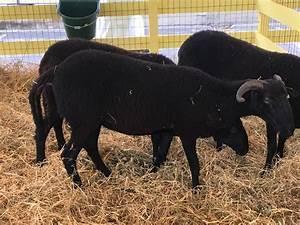
sheep